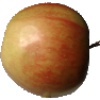
Label: Apple Red 2